Anjing railway station

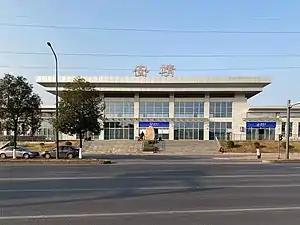

The Anjing railway station is a railway station on the Chengdu–Dujiangyan Intercity Railway and Chengdu West Ring Railway in Pidu District, Chengdu, Sichuan, China. This station has been fully built and some trains currently stop at Anjing. The oldname is Pixian Railway Station, the name change in 2010.